The Undertaker

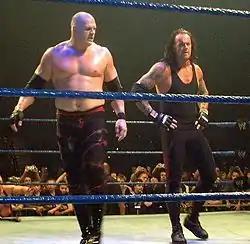
Kane and The Undertaker in 2006

On January 23, 2023, The Undertaker made an appearance at the Monday Night Raw 30th Anniversary special, Raw is XXX. He appeared under his American Badass gimmick, confronting LA Knight and seemingly giving his approval to Bray Wyatt. On October 10, 2023, The Undertaker made his first appearance on WWE NXT chokeslamming Bron Breakker.